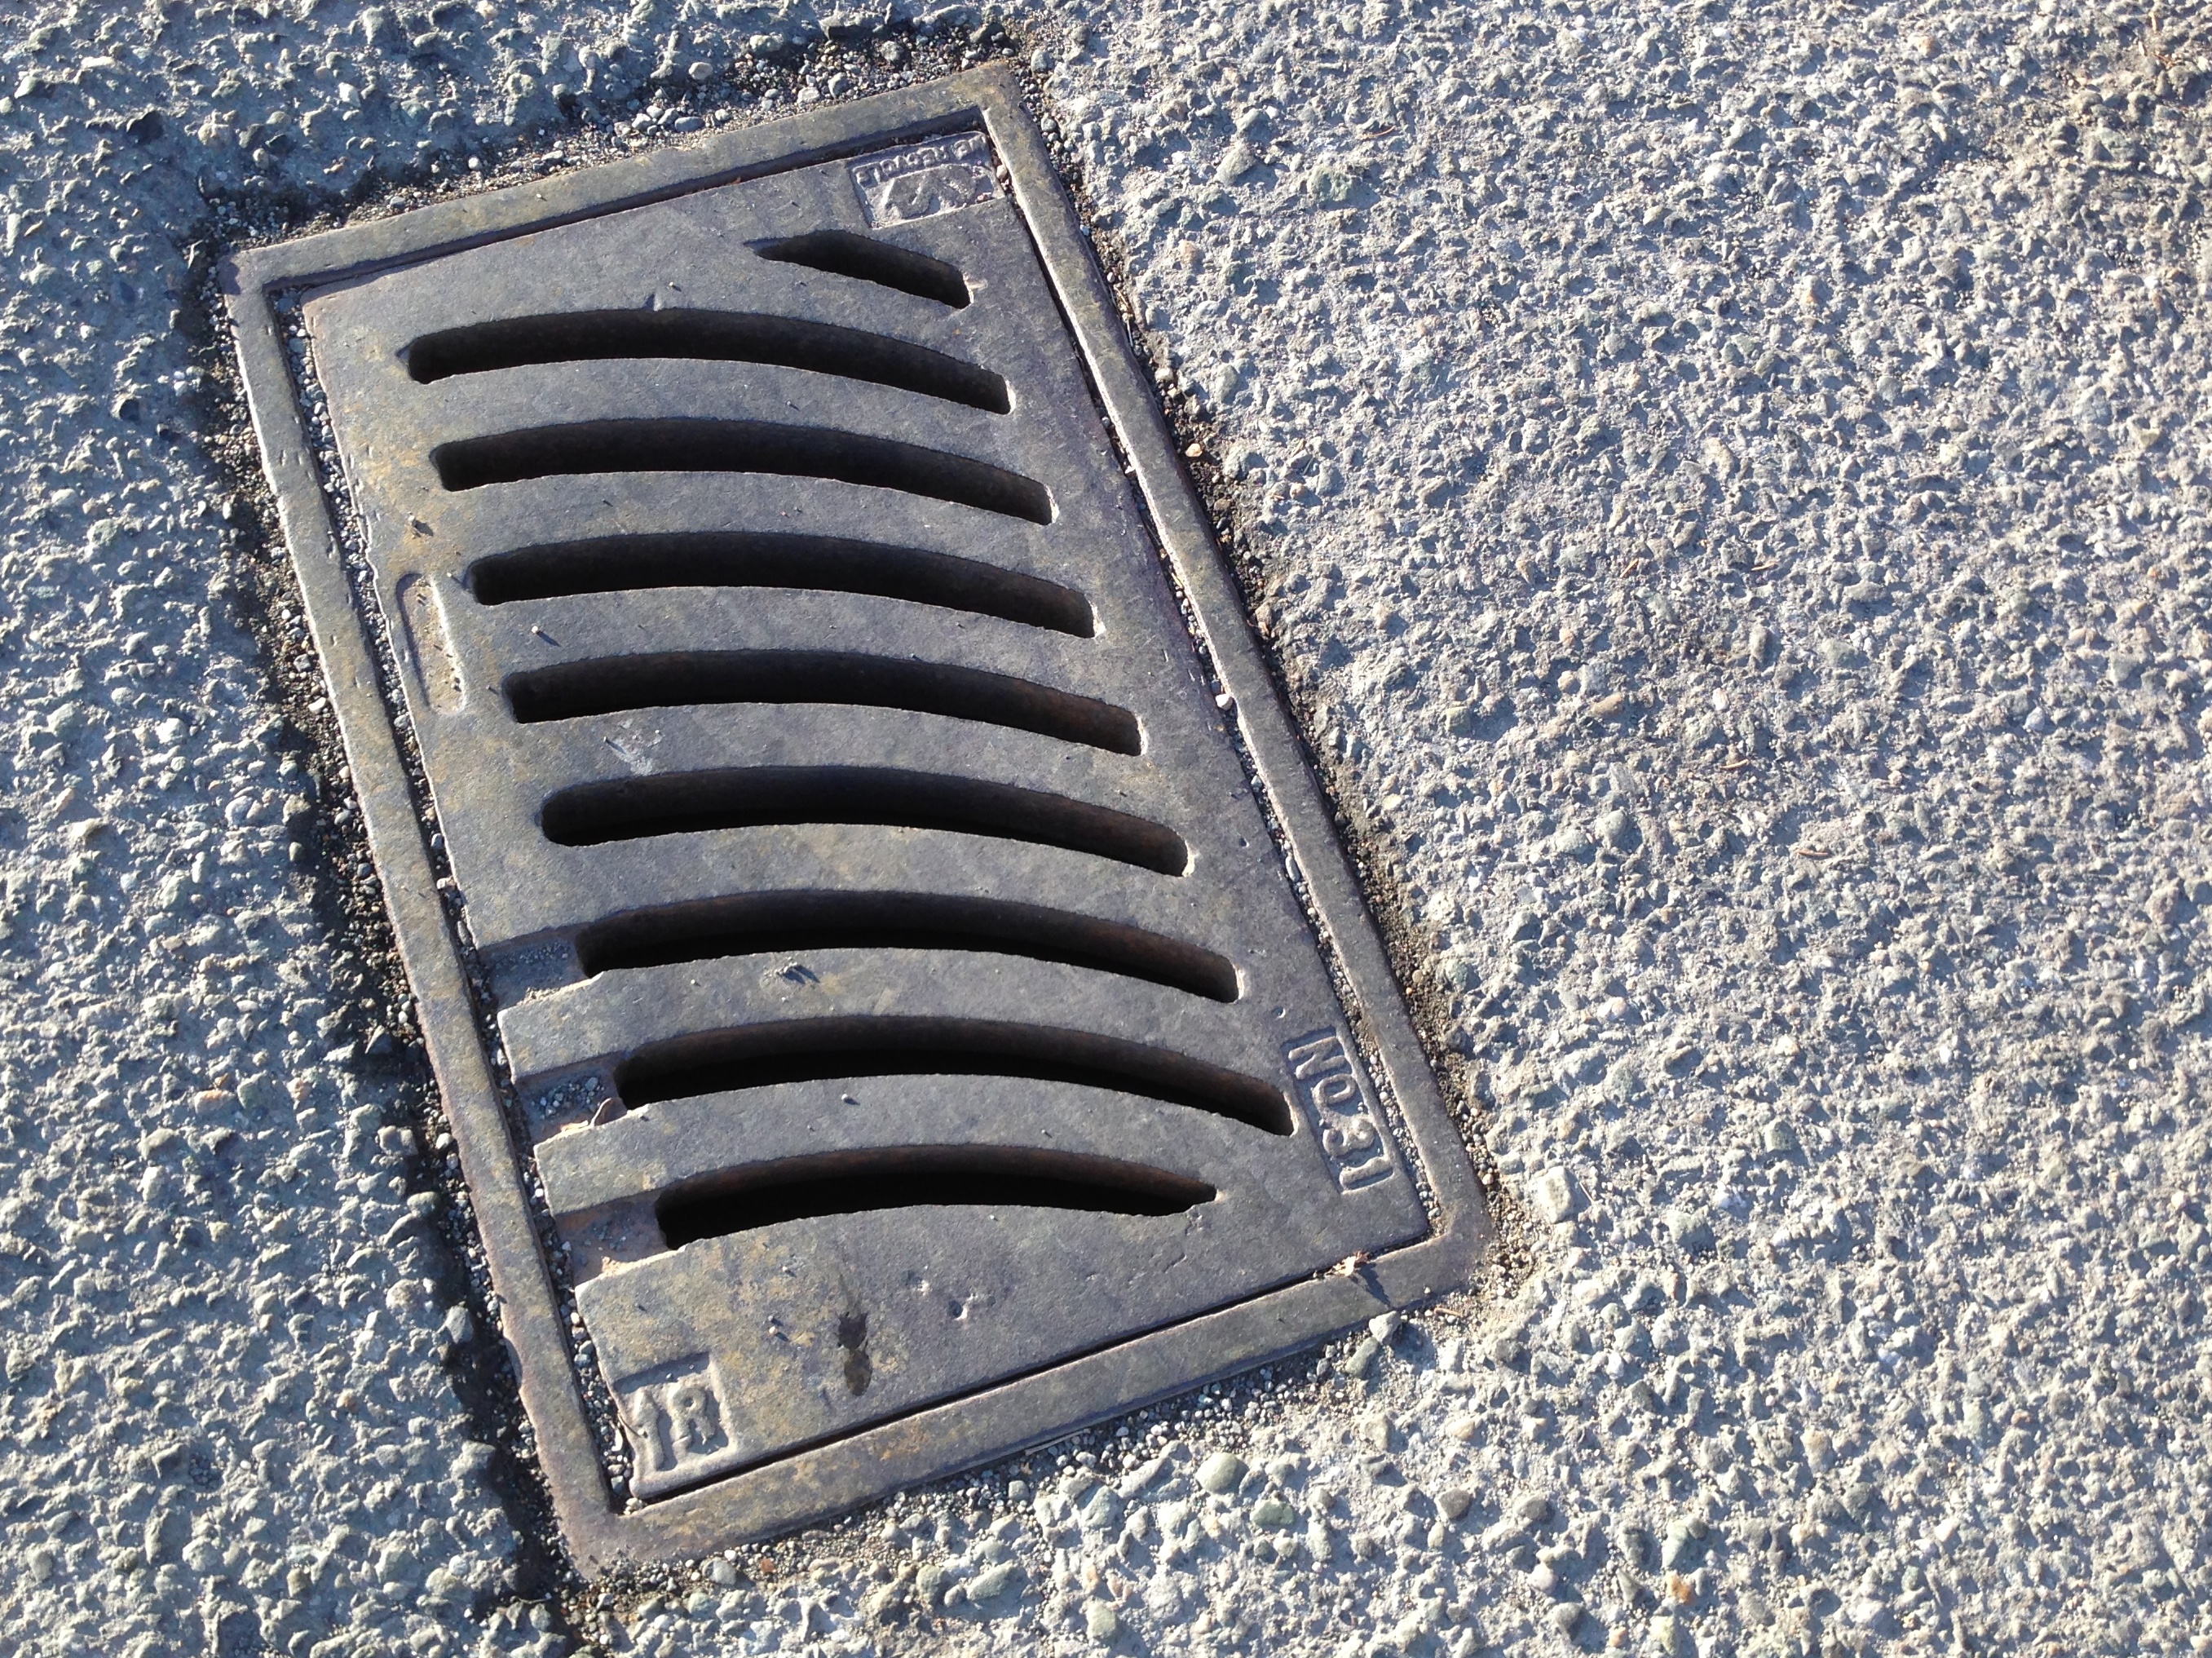
asphalt